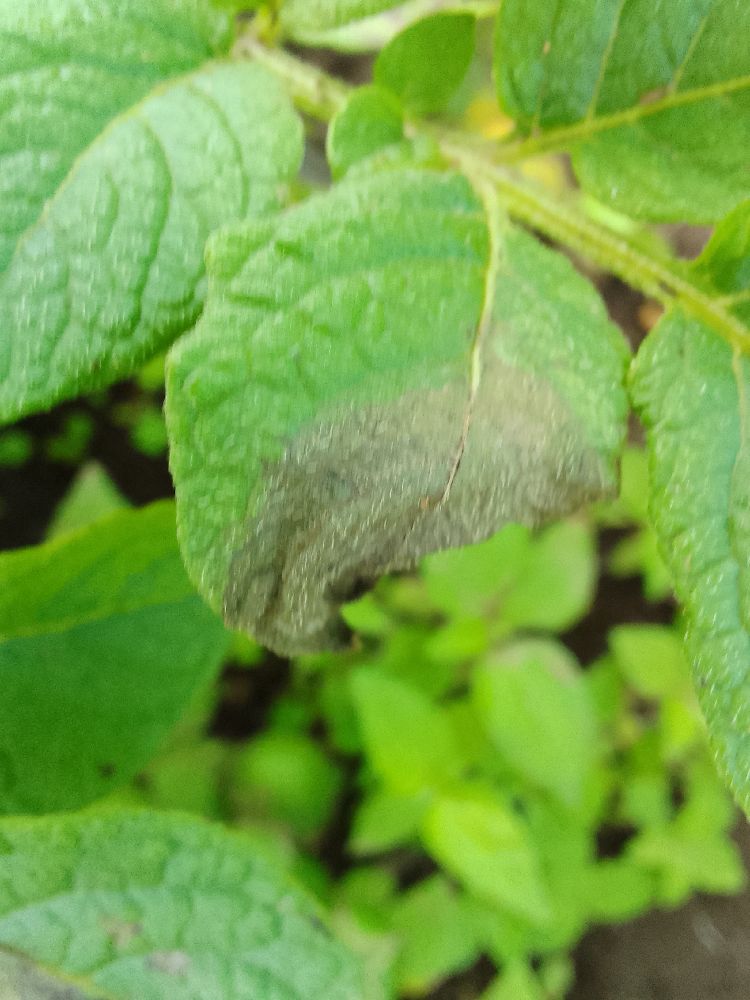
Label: Late blight